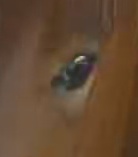
Face region: eyes (orbital_tightening_and_eye_area)
Pain indicator: not_present